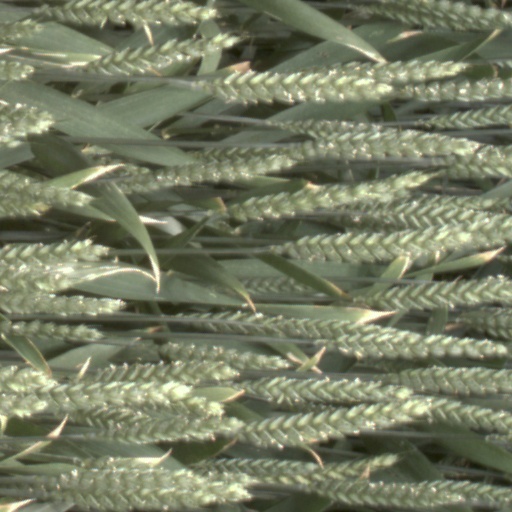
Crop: wheat